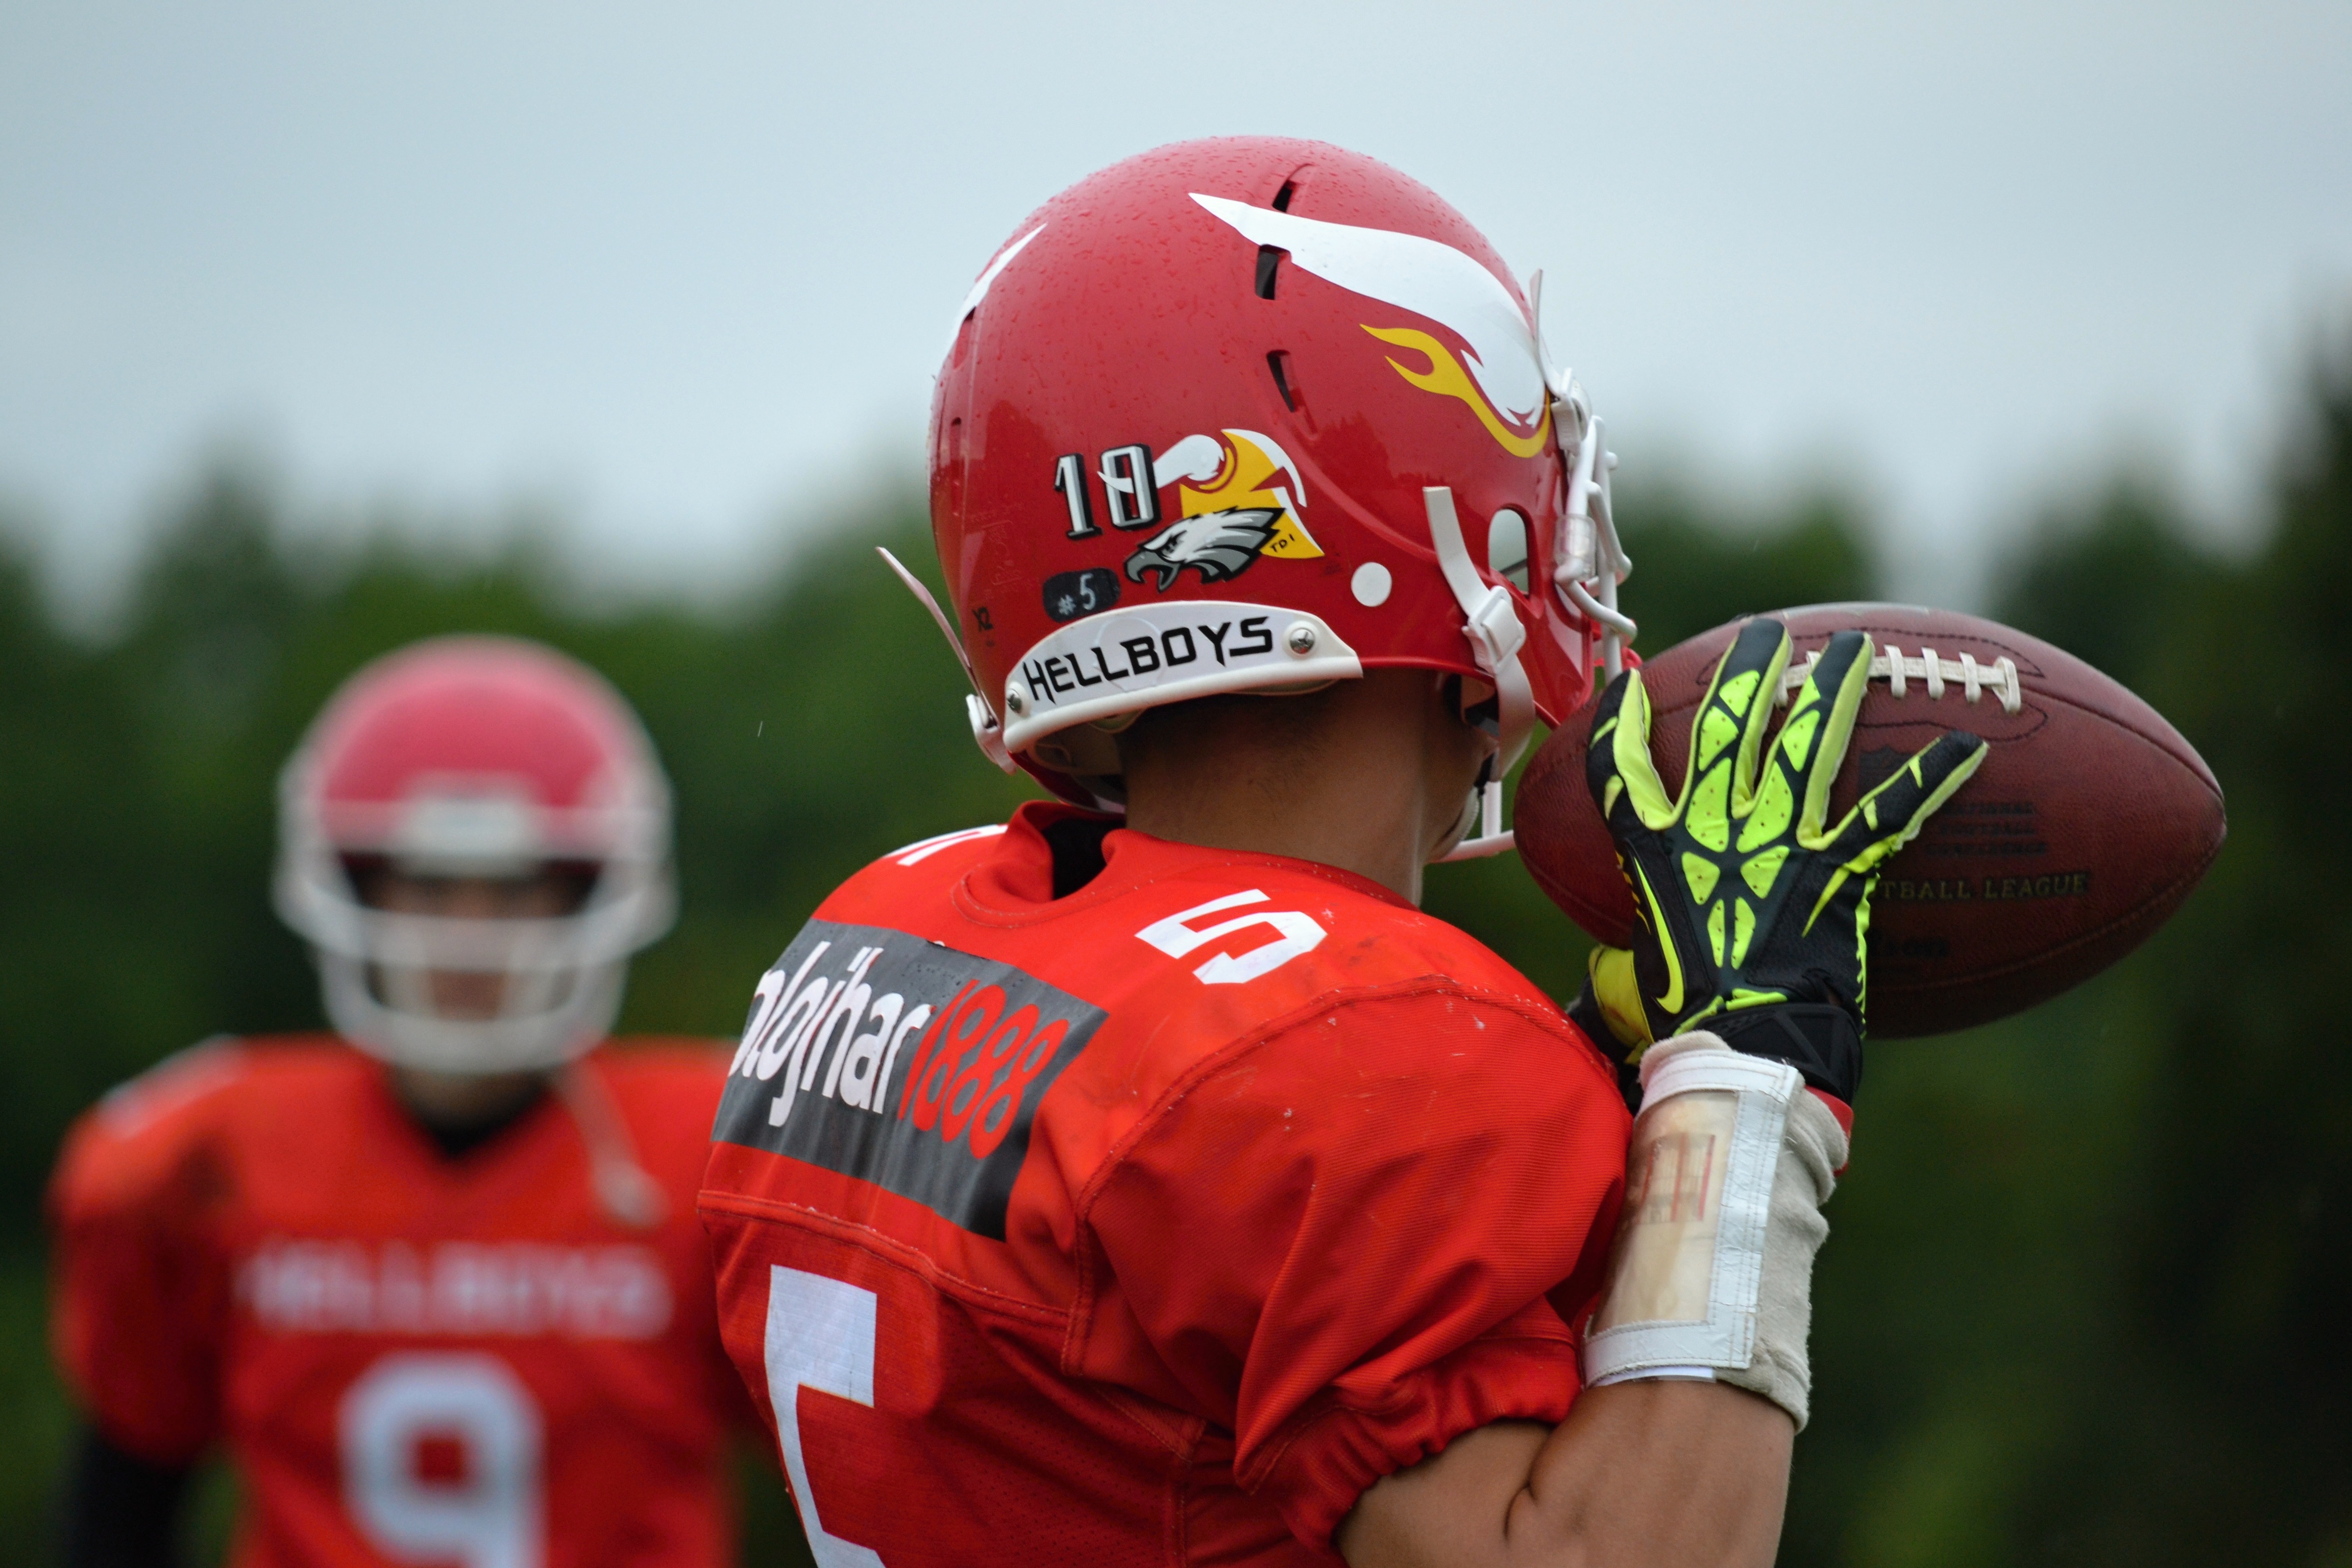
sport, red, soccer, football, player, race, team, american football, sports, helmet, ball, jockey, hobby, ball game, gridiron football